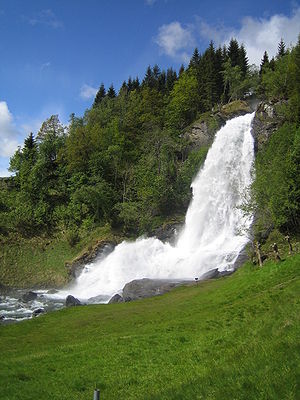
Steinsdalsfossen
Steinsdalsfossen
Steinsdalsfossen ligger 2 kilometer vest for Norheimsund i Kvam kommune i Hardanger i Vestland fylke i Norge. Vandfaldet er et af de mest besøgte i Norge og er specielt fordi der går en sti bagom faldet hvor man kan gå helt tørskoet. Fossen har et fald på 20 meter og rimelig god vandføring, særlig i maj og juni efter tøbrudet.